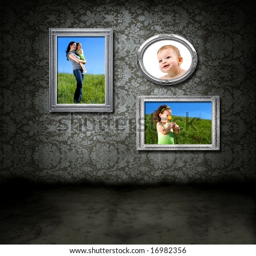
a room with silver frames holding family photos and wallpaper